Metalworking

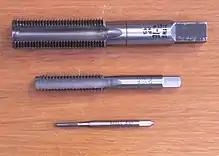
Three different types and sizes of taps

There are many threading processes including: cutting threads with a tap or die, thread milling, single-point thread cutting, thread rolling, cold root rolling and forming, and thread grinding. A "tap" is used to cut a female thread on the inside surface of a pre-drilled hole, while a "die" cuts a male thread on a preformed cylindrical rod.